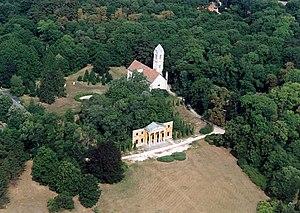
Alcsútdoboz, comitat Fejér, Hongrie. Le portique conservé du Palais des Habsbourg (détruit). Architecte: Mihály Pollack). Aujourd'hui le parc du palais est l'Arboretum d'Alcsút. This is a photo of a monument in Hungary. Identifier: 14952
Marie Adélaïde Amélie Clotilde de Saxe-Cobourg-Kohary, princesse de Saxe, puis, par son mariage, princesse palatine de Hongrie, est née le 8 juillet 1846 à Neuilly-sur-Seine, en France, et morte le 3 juin 1927 à Alcsút, en Hongrie est un membre de la Maison de Saxe-Cobourg.
Les monts de Vértes sont un massif collinéen situé entre Tatabánya et le lac de Velence dans le massif de Transdanubie. Le point culminant est le Nagy-Csákány. La zone de protection paysagère du Vértes s'étend à tout le massif.